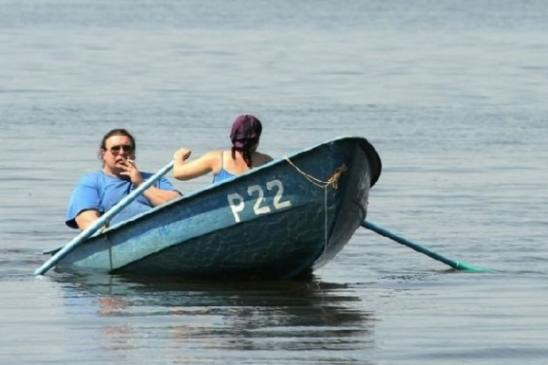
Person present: Yes